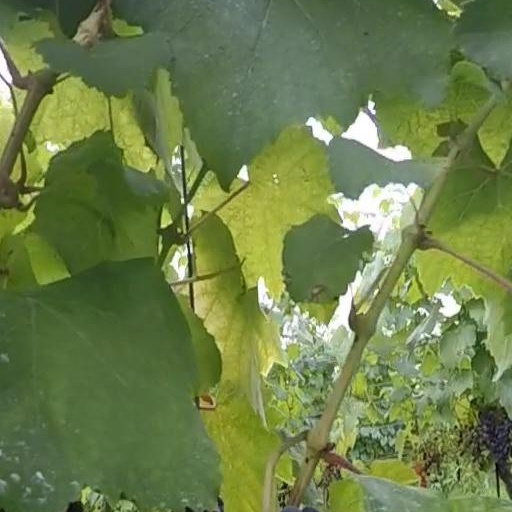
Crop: grape